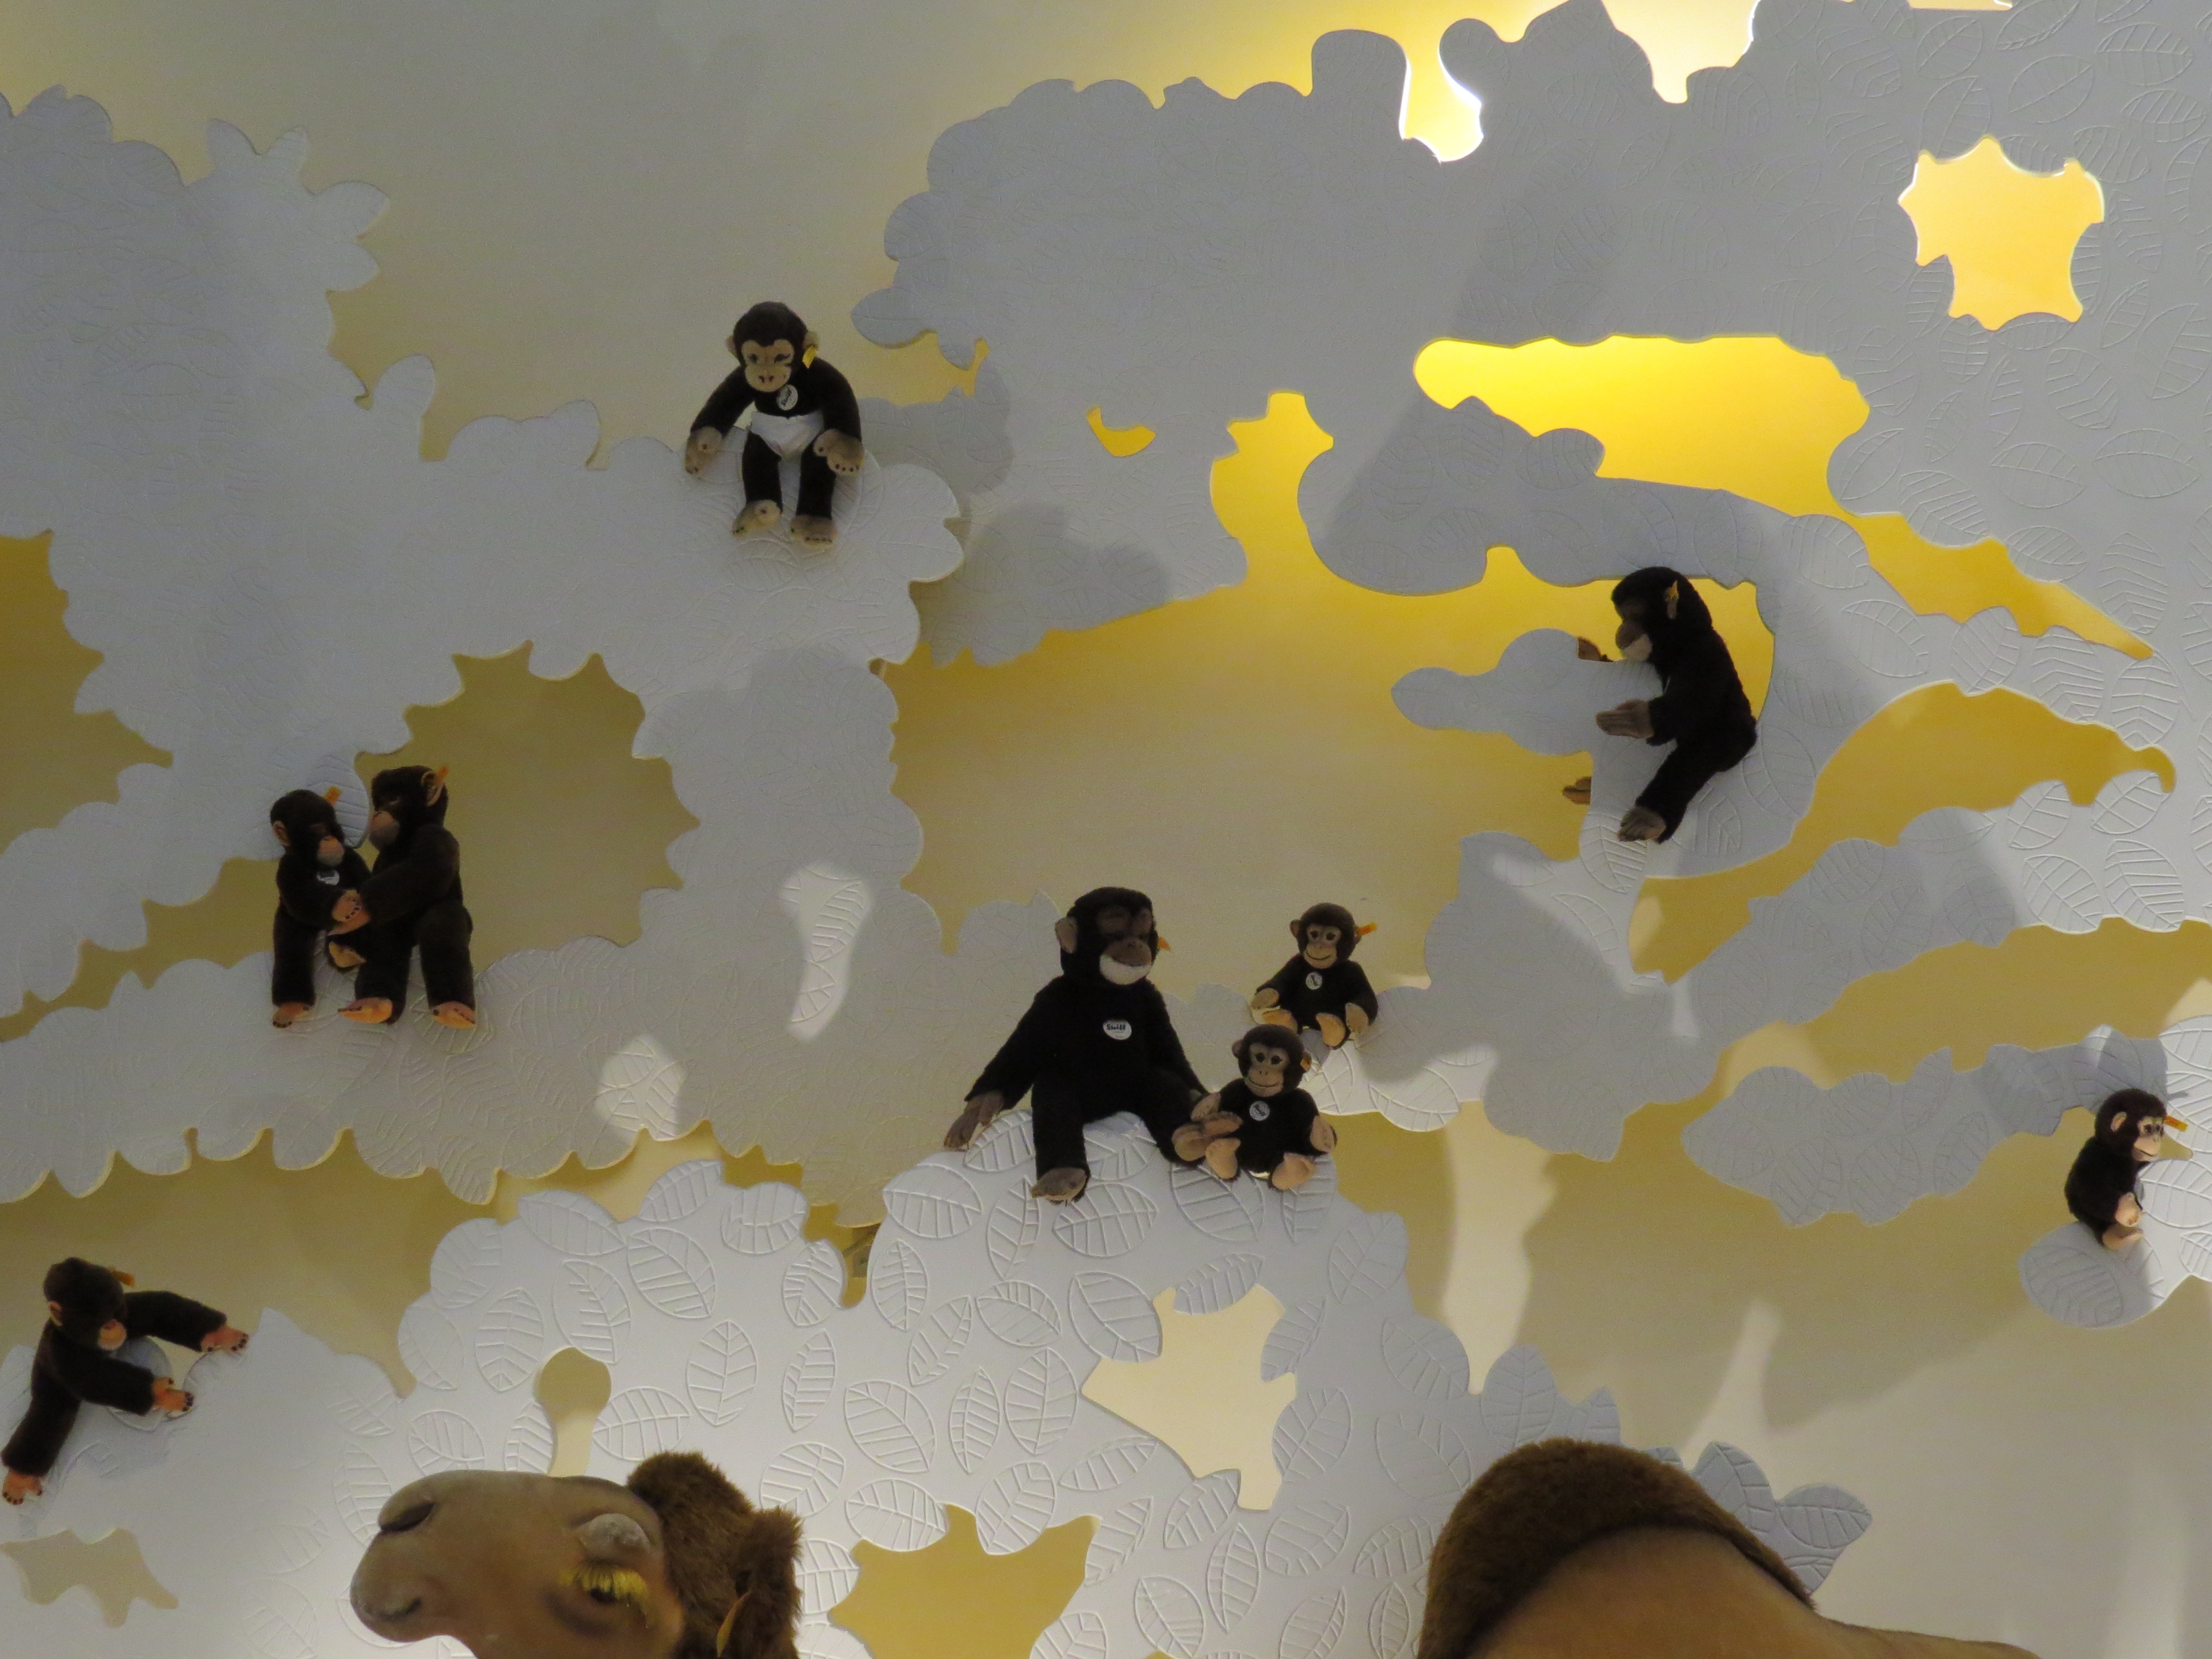
play, wall, museum, yellow, monkey, teddy bear, art, children, illustration, toys, mural, monkey family, soft, stuffed animal, exhibition, cuddly, ffchen, snuggle, children toys, modern art, soft toy, purry, steiff animals, steiff tierchen